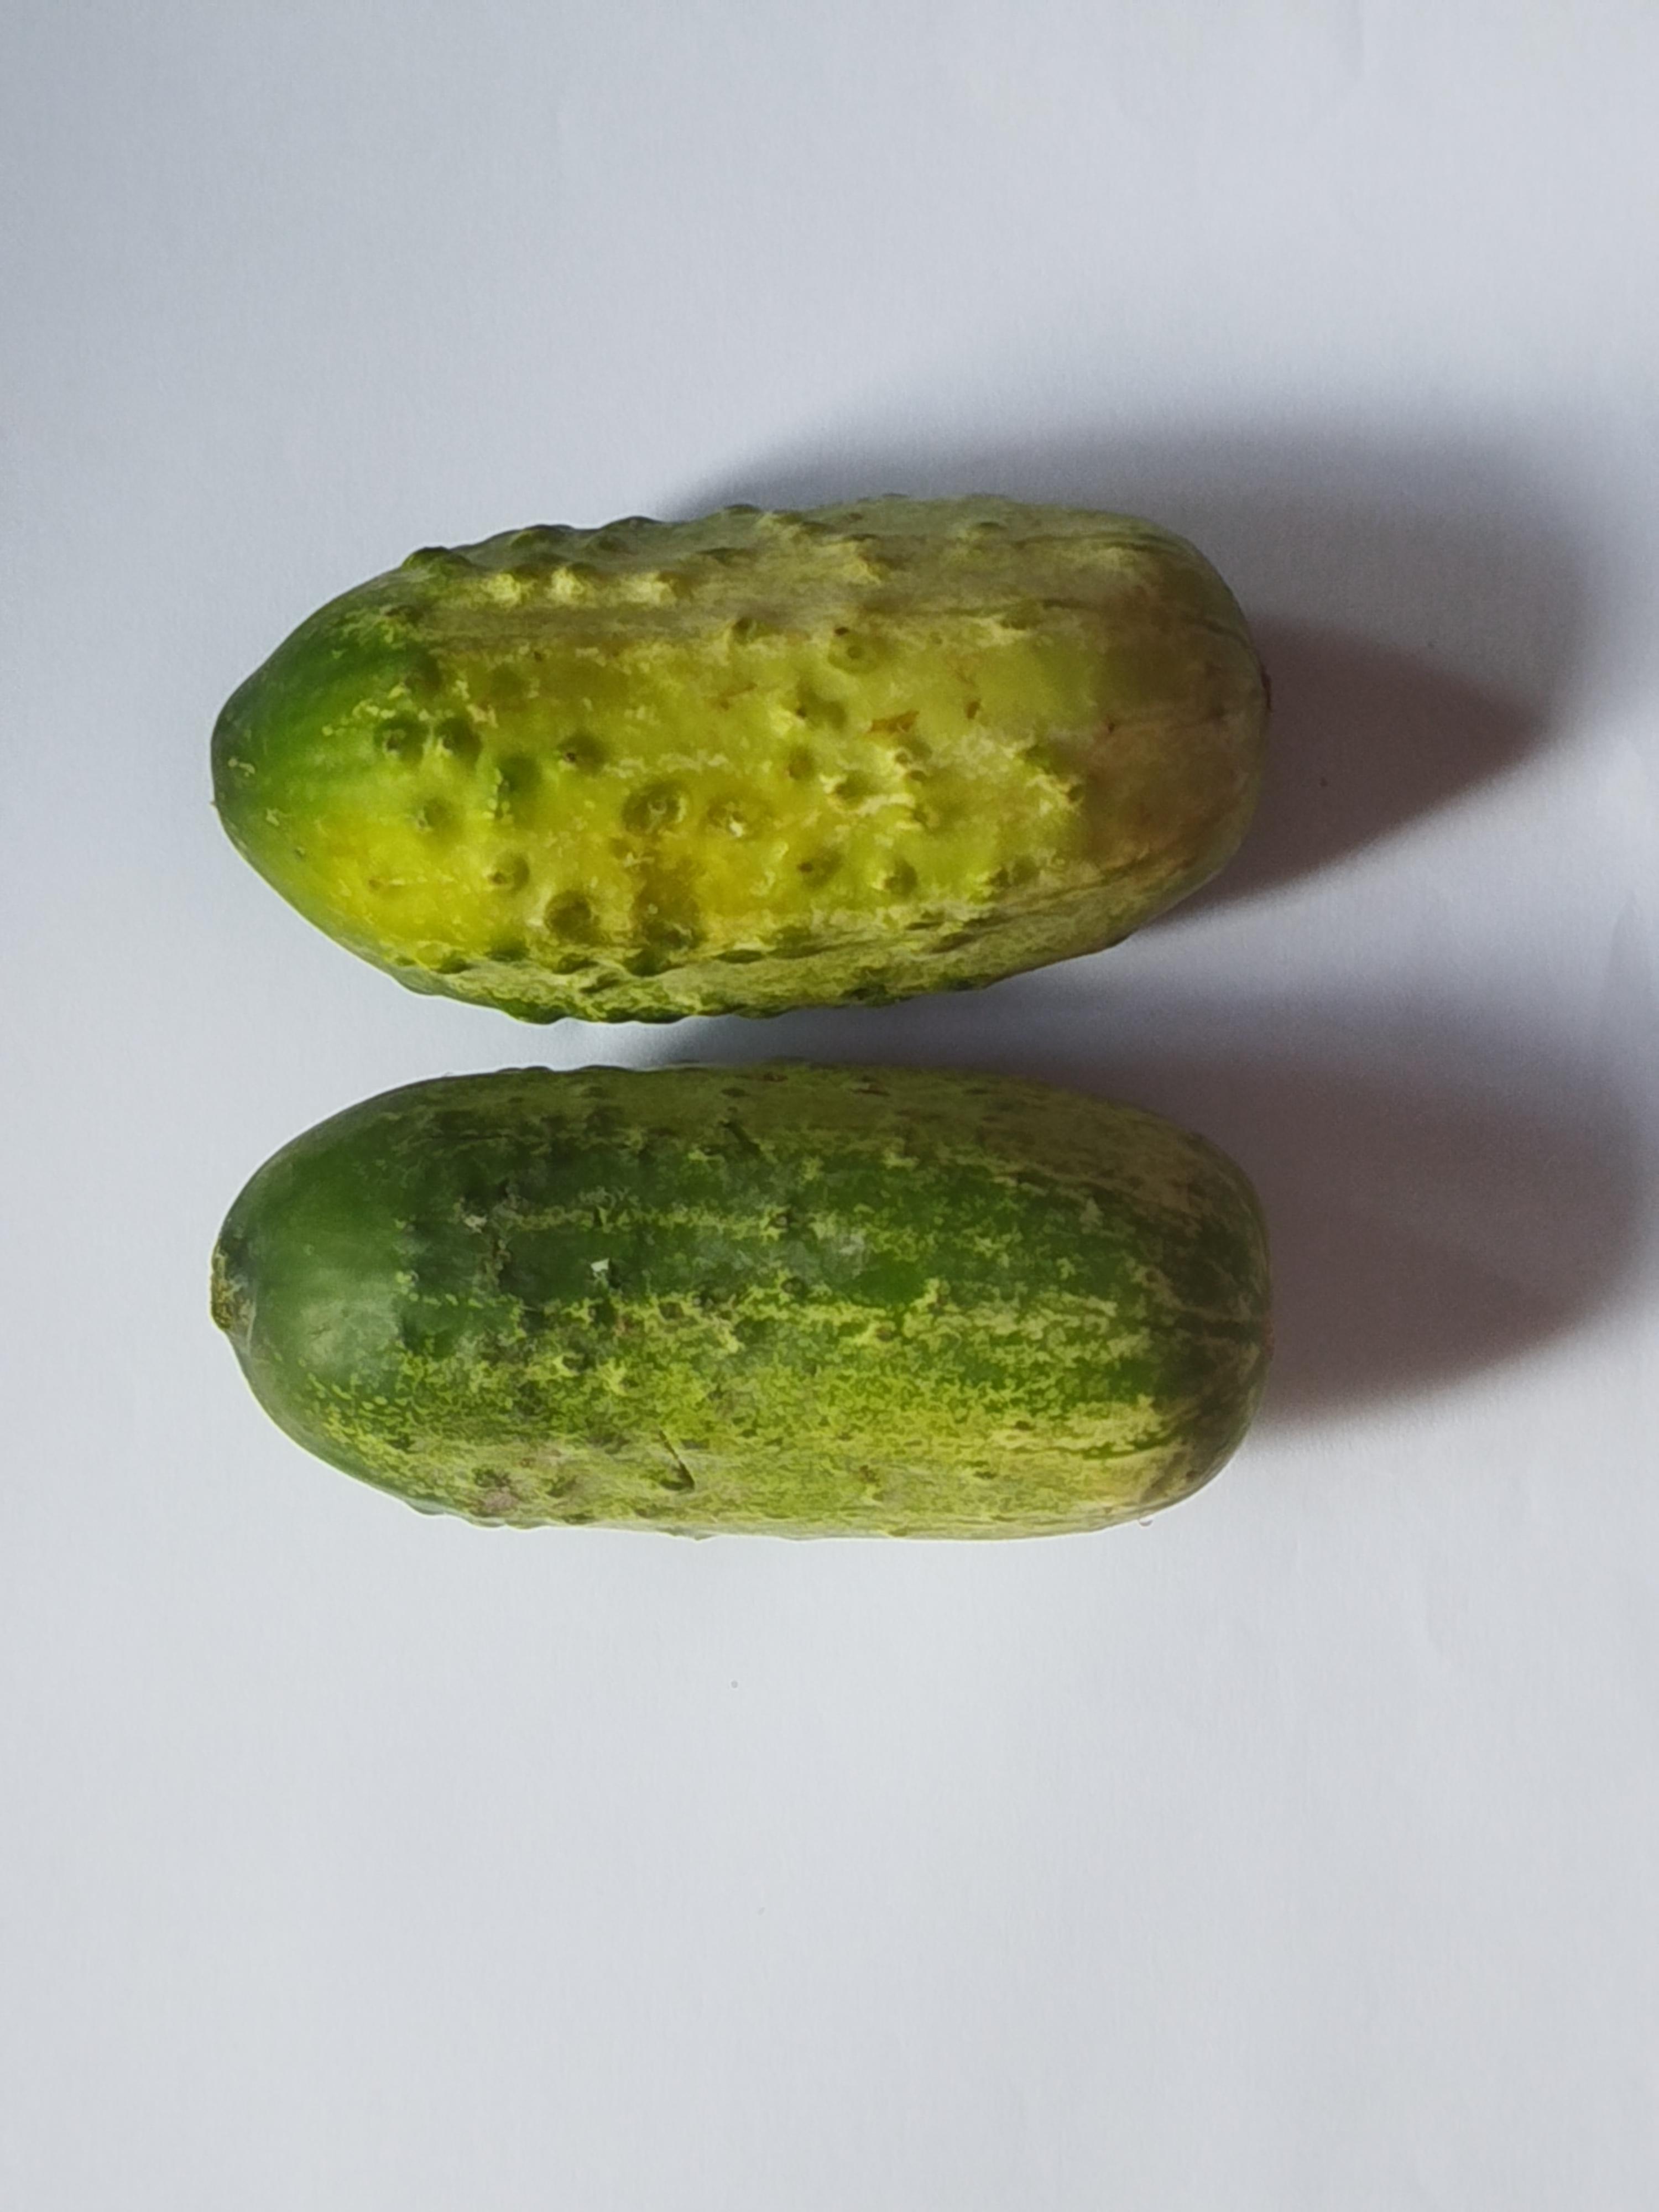
Label: Cucumber